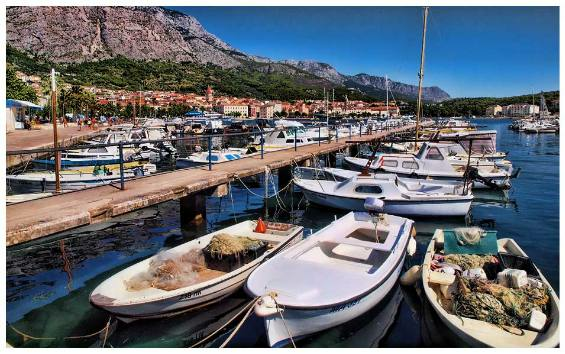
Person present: No